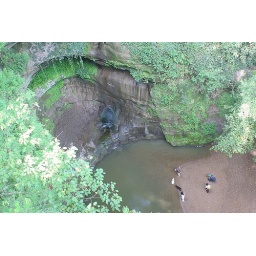
Looking down at the canyon floor from an observation deck above Wildcat Canyon in Illinois' Starved Rock State Park.